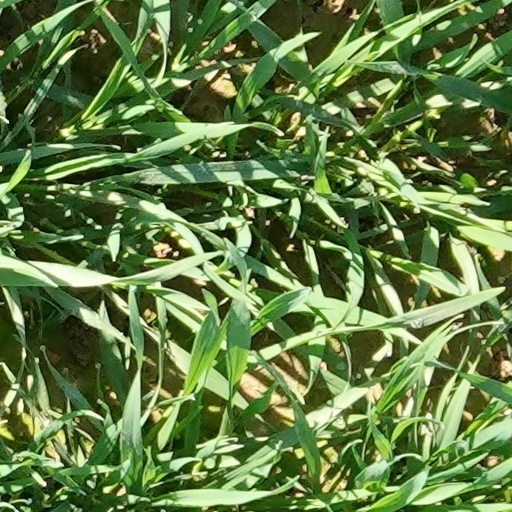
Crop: wheat